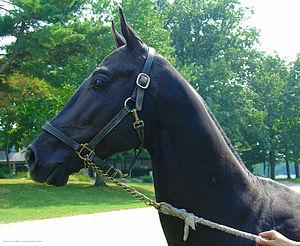
La crinière est, chez un animal, un ensemble de poils plus longs que sur le reste du corps et qui poussent le long du cou ou de l'encolure, généralement depuis le haut du front jusqu'au garrot. Les animaux à crinière les plus connus sont le cheval, qui est domestique, et le lion. Une grande variété d'animaux portent une crinière, dont le gnou, la hyène, le zèbre, l'otarie à crinière, l'âne, la girafe, le bison, ou encore le loup à crinière.